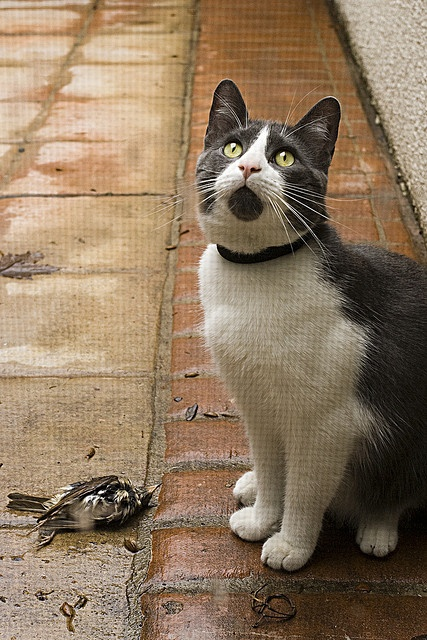
A grey and white cat sits next to a dead bird.
The cat sitting on a damp sidewalk with Spero dead at feet
The cat is standing next to a dead bird on the ground.
A cat sitting on a sidewalk next to a dead bird.
Black-and-white cat with a dead bird sitting in front of it.